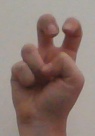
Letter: toot